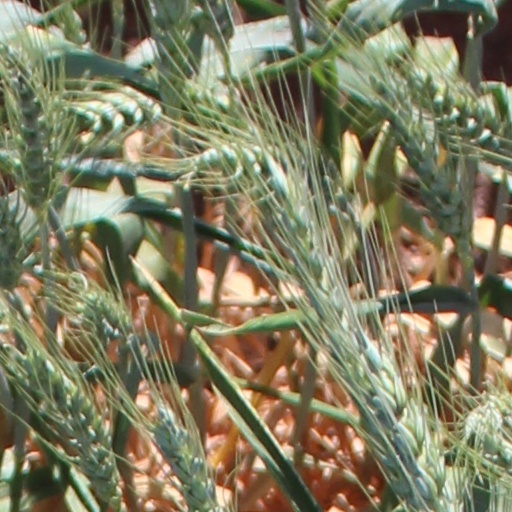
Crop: wheat